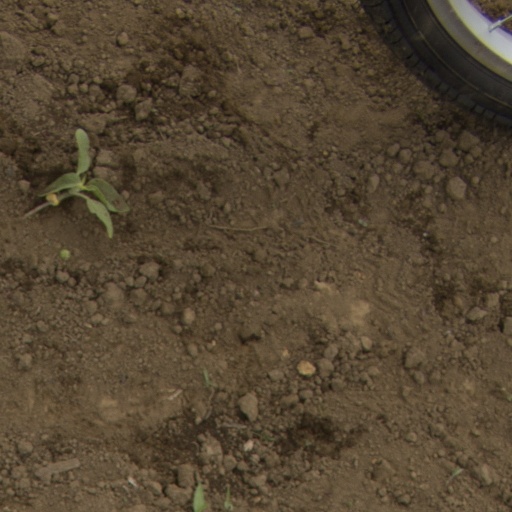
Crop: Jerusalem artichoke